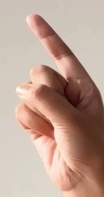
ASL sign: Z